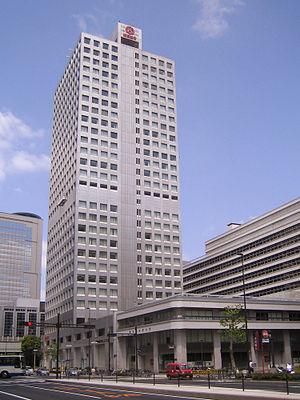
L'Asahi Mutual Life Insurance Company est une société d'assurance japonaise dont le siège se trouve à Tokyo. Fondée en 1888, la société est à présent une des plus importantes compagnie d'assurance du Japon.